Fire and Ice (video game)

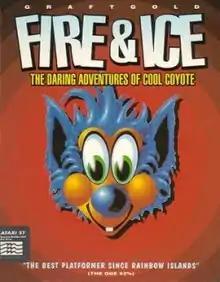
Atari ST cover

Fire and Ice: The Daring Adventures of Cool Coyote is a platform game created by Graftgold for the Amiga and the Atari ST, released in 1992 by Renegade.